Charles William Anderson

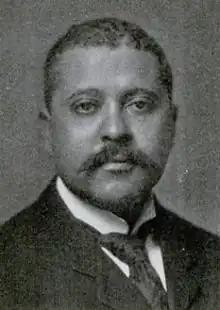

Charles William Anderson (April 28, 1866 – January 28, 1938) was a Republican Party political organizer who served as Collector of Revenue in New York City. He was appointed by U.S. president Theodore Roosevelt who dined with Booker T. Washington at the White House weeks into his presidency and noted his intention to make a prominent appointment of an African American to an office in his home state.